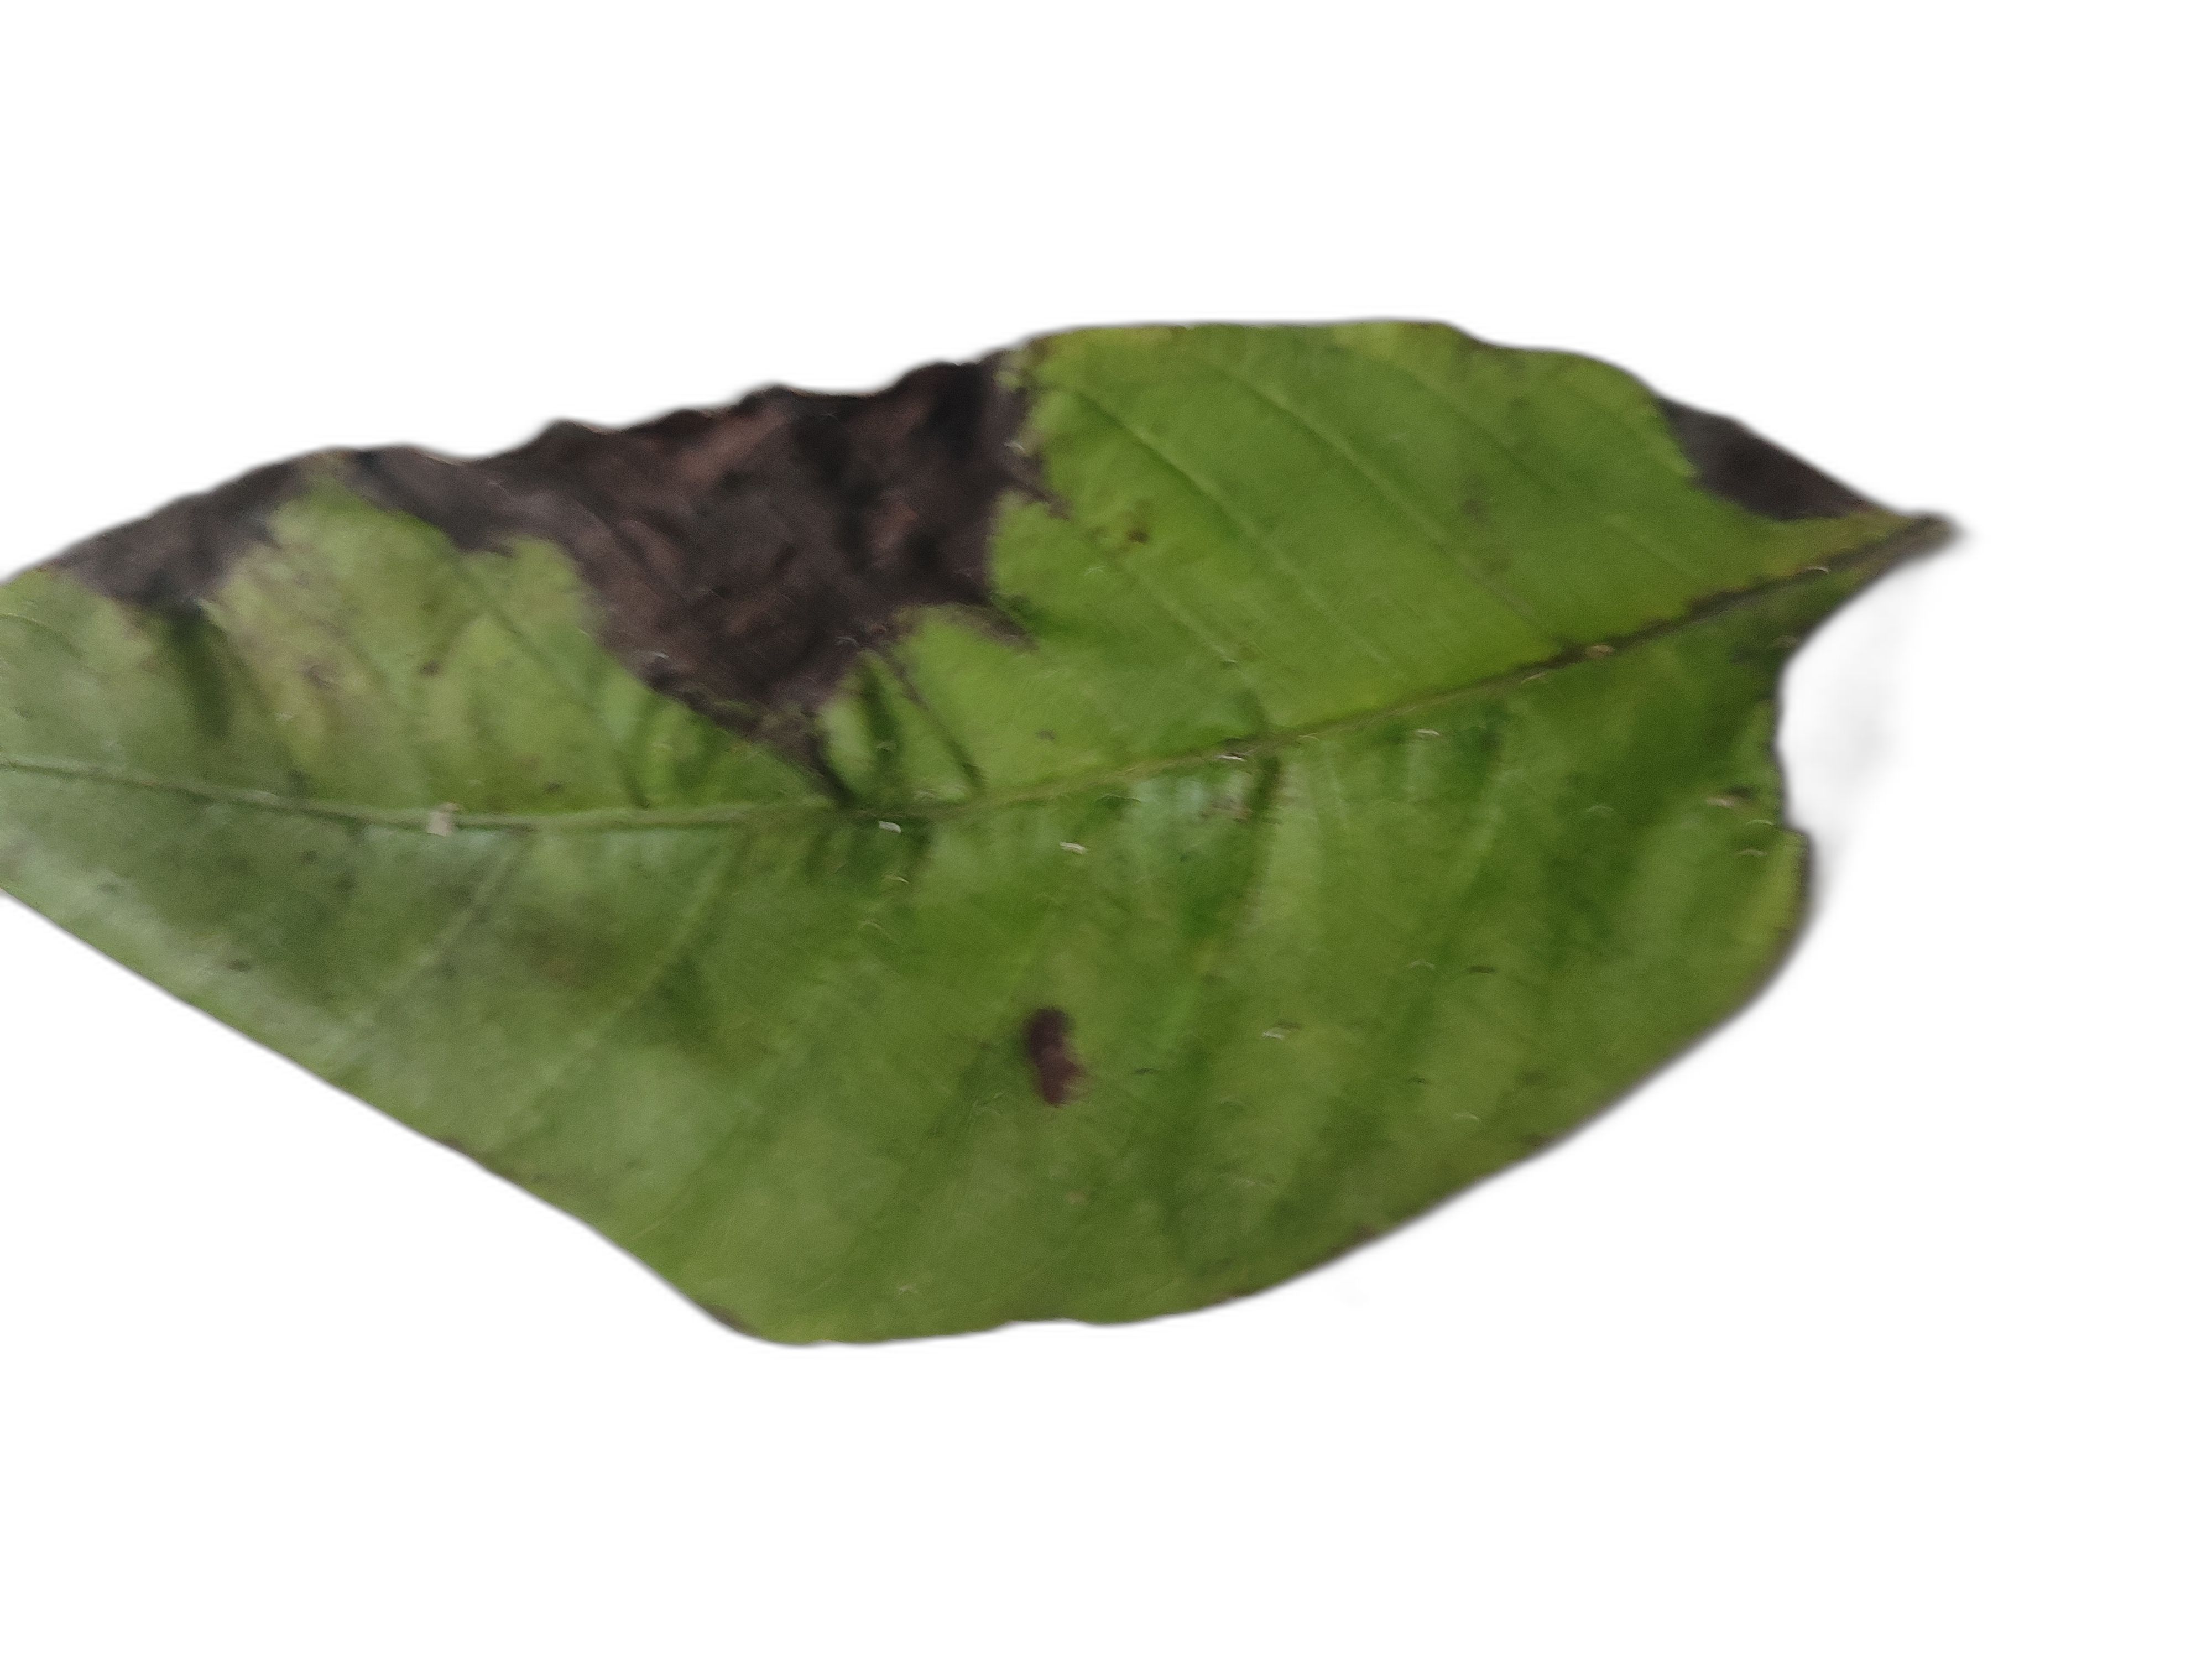
Plant part: leaf
Disease: Canker